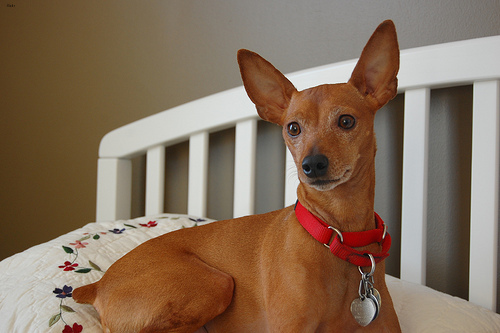
Breed: miniature_pinscher